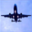
Label: airplane